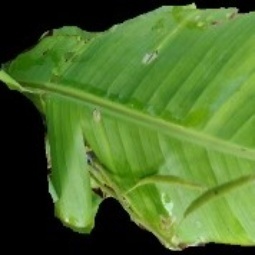
Label: Iron